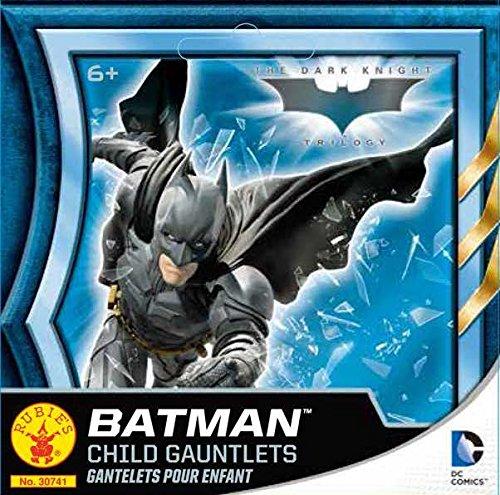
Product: Rubie's Costume Co - Batman Child Gauntlets
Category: Clothing, Shoes & Jewelry | Costumes & Accessories | Kids & Baby | Boys | Accessories
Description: Rubie's Costume is your family-owned source for costumes and accessories you need for every occasion.
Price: $16.25